Sacramento Convention Center Complex

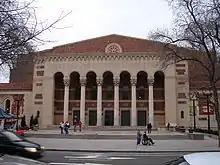
Sacramento Memorial Auditorium

The Sacramento Memorial Auditorium, located at 1515 J Street, is a 3,867 seat multi-purpose venue. Completed in 1926, the Auditorium opened in February, 1927. Closed in 1986, the building fell into disrepair, and re-opened in 1996, after renovation, as part of the Convention Center Complex. It is listed on the National Register of Historic Places. The Auditorium hosts a variety of events, including concerts, high school graduations, and hosted the 2007 inauguration of Governor Arnold Schwarzenegger.